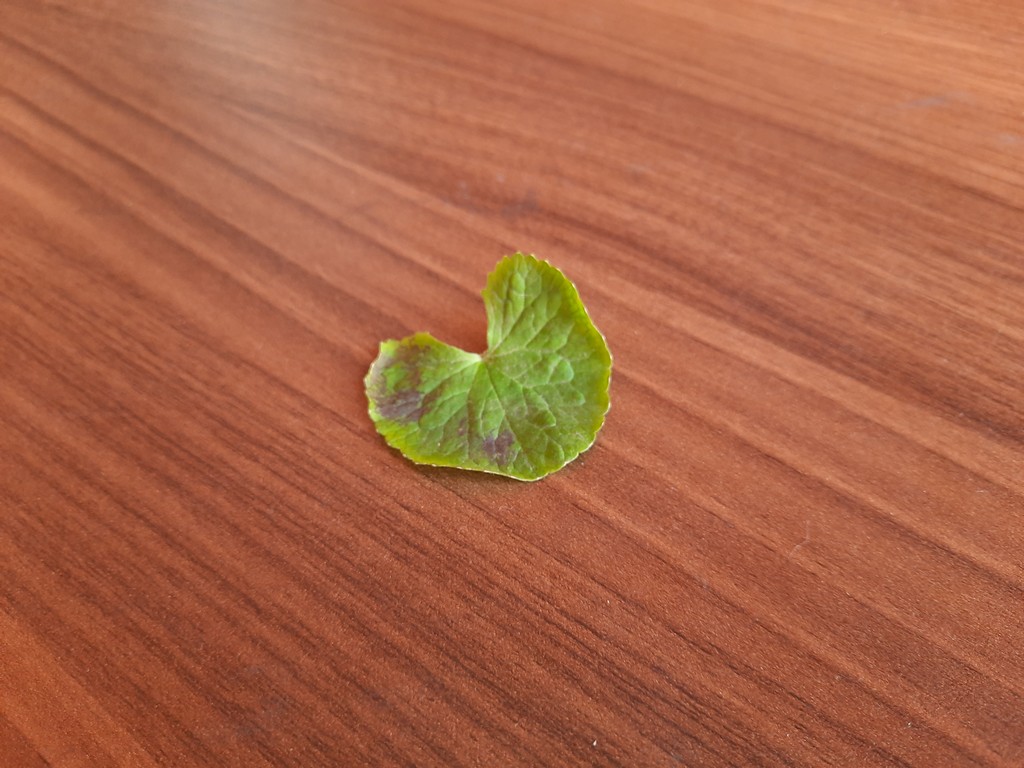
Label: Unhealthy